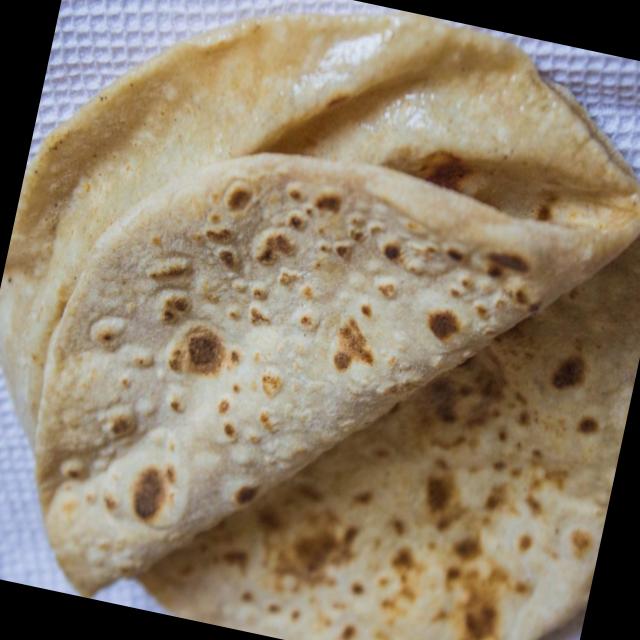
Dish: chapati